Lion in the Valley

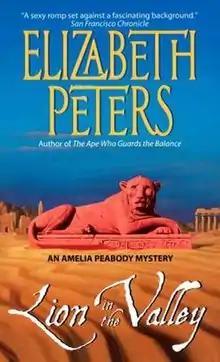
Paperback cover of "Lion in the Valley"

Lion in the Valley is the fourth novel in a series of historical mystery novels, written by Elizabeth Peters and featuring fictional sleuth and archaeologist Amelia Peabody. It was first published in 1986. The story is set in the 1895–1896 dig season in Egypt.